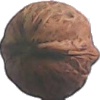
Label: Walnut 1